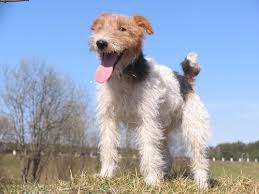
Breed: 226-n000057-wire_haired_fox_terrier